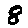
Label: 8